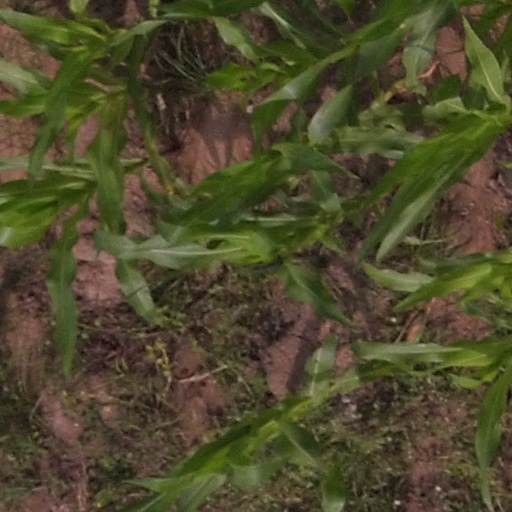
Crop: maize; corn